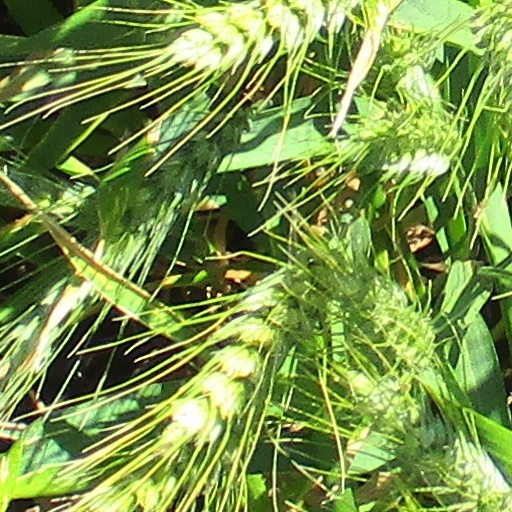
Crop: wheat